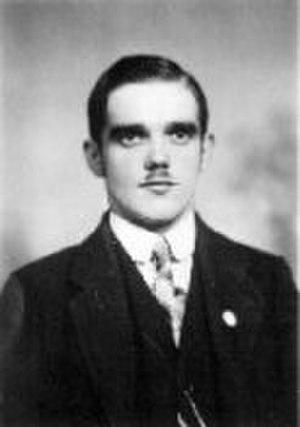
František Bardon 1ᵉʳ décembre 1909–10 juillet 1958 est un hermétiste, un occultiste et essayiste d'origine tchécoslovaque. Le nom de « Maître Arion » mentionné par ses anciens élèves serait le nom authentique attribué par le passé à son esprit et âme du Maître en tant que nom du Bodhisattva atmâ-bouddhi-manas, son guru interne individuel et non pas le nom de son corps physique ou de sa personnalité. Certains étudiants pensent qu'il s'agirait de l'ancien bodhisattva Avalokiteshvara, mais cette information reste à prouver par ses disciples directs.